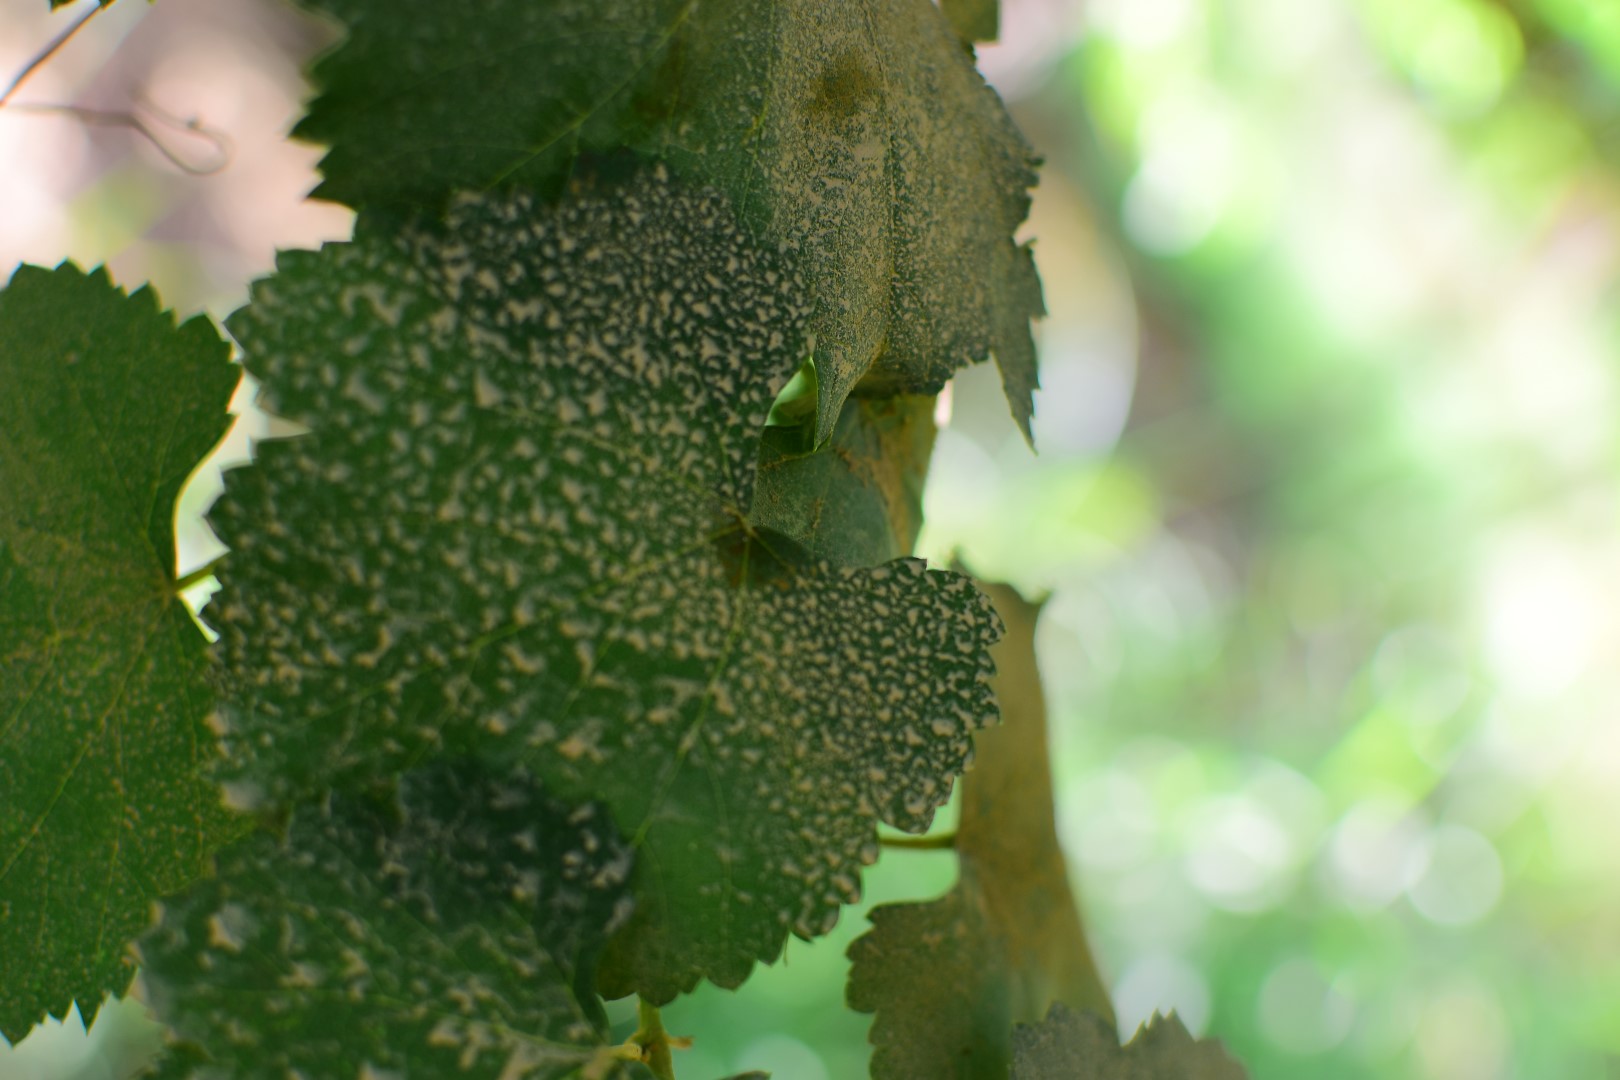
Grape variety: Frinsi